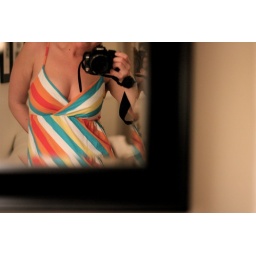
wearing my new spring/summer dress around the house